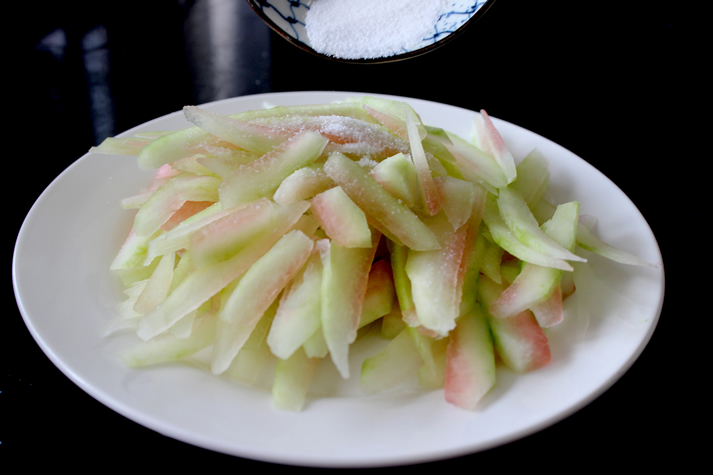
Label: trash